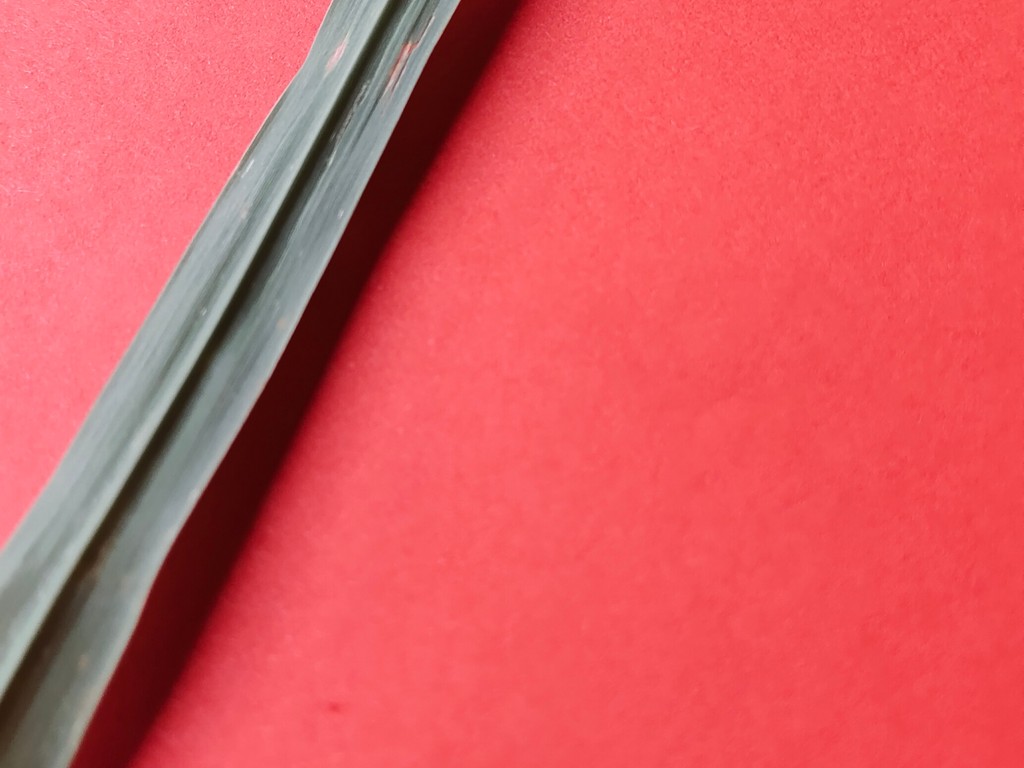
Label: Unhealthy